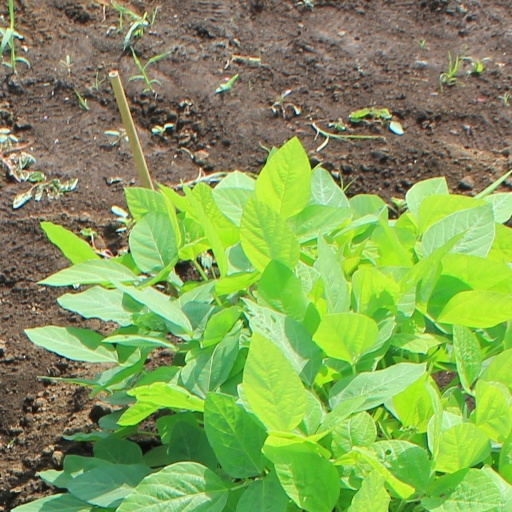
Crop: soybean